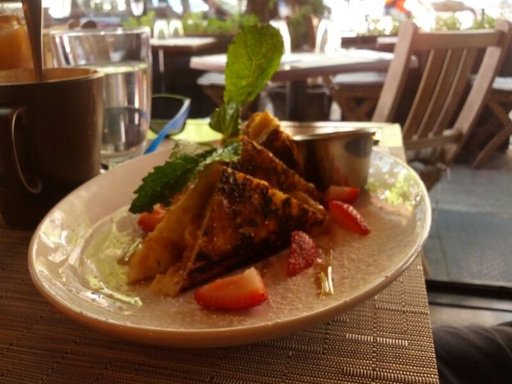
Label: french_toast